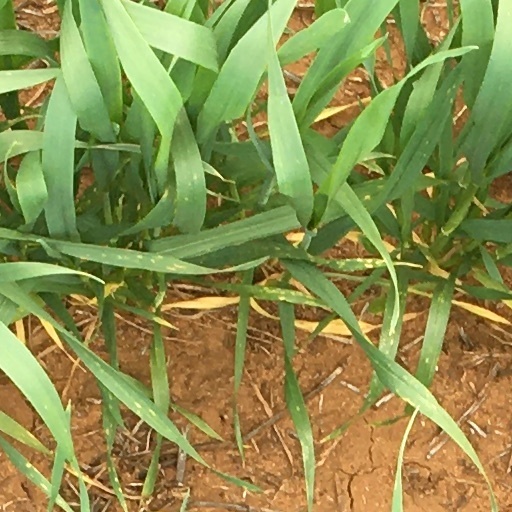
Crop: wheat